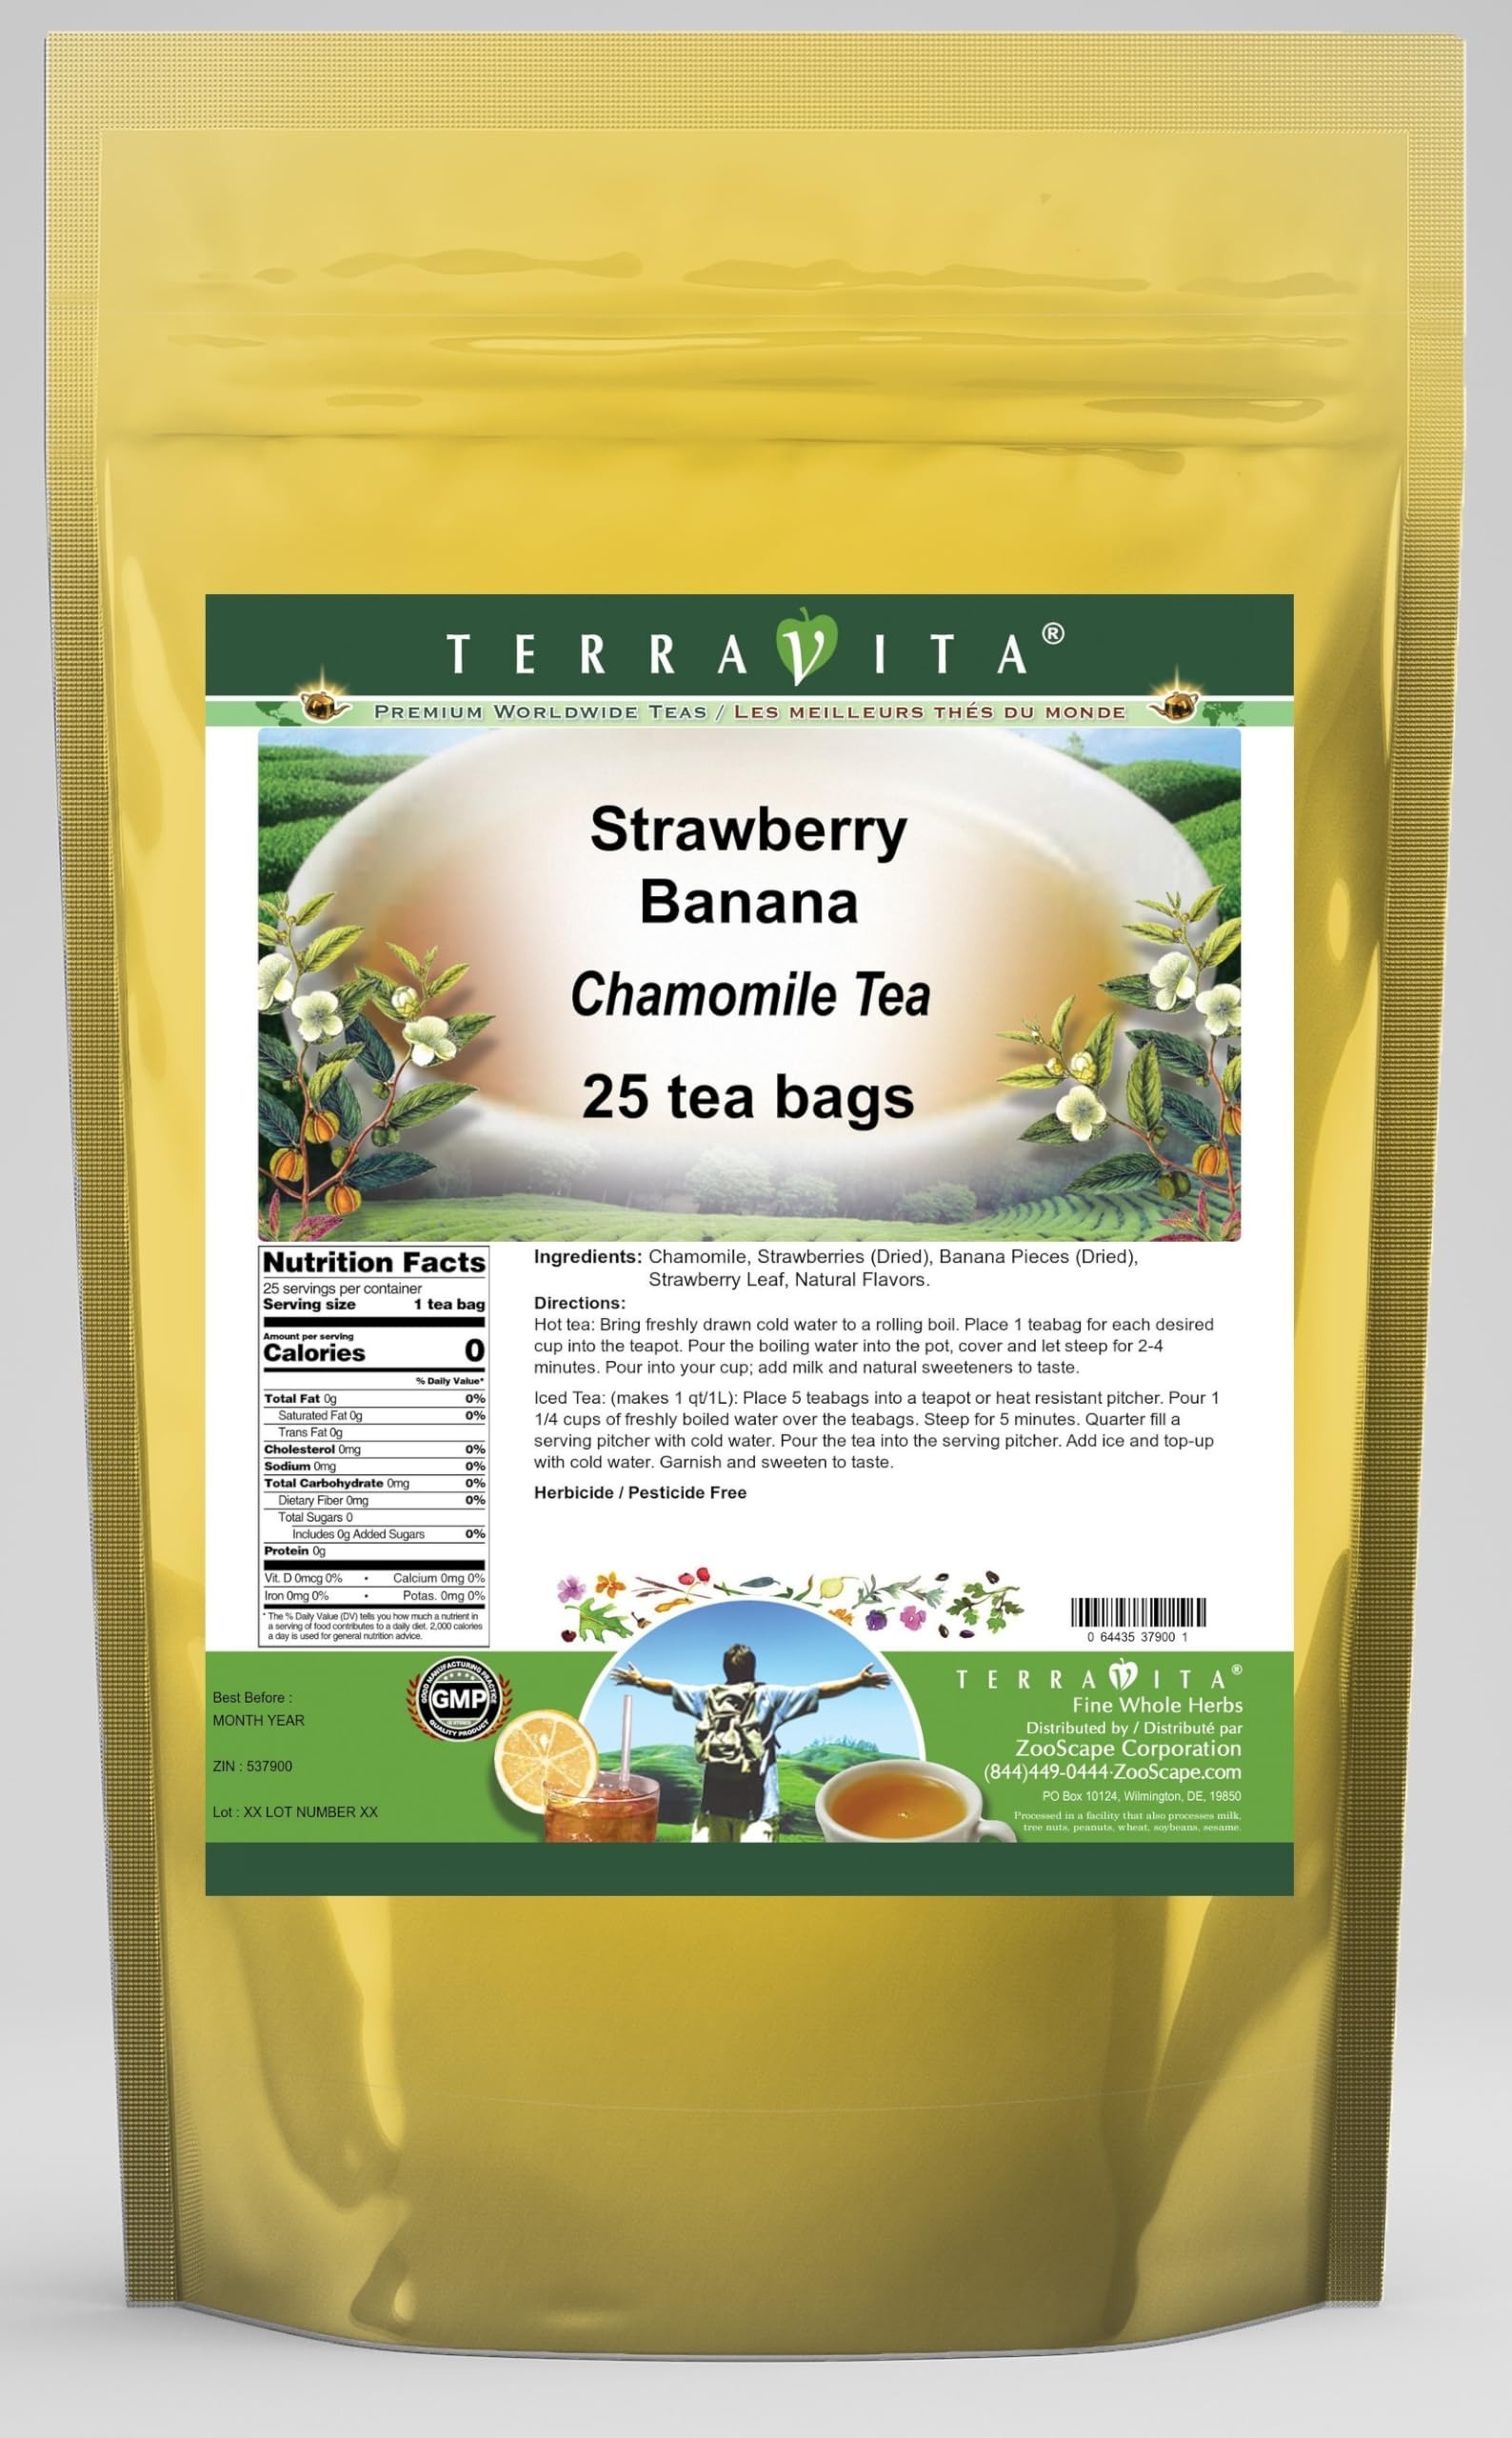
Item Name: Strawberry Banana Chamomile Tea (25 tea bags, ZIN: 537900) - 2 Pack
Bullet Point 1: Our Strawberry Banana Chamomile Tea is a delicious flavored Chamomile tea with Dried Strawberries, Banana Pieces and Strawberry Leaf that you will enjoy relaxing with anytime! The natural Strawberry Banana taste is delicious! - Ingredients: Chamomile tea, Dried Strawberries, Banana Pieces, Strawberry Leaf and Natural Strawberry Banana Flavor.
Bullet Point 2: No fillers.
Bullet Point 3: Manufacturer: TerraVita
Bullet Point 4: Size: 25 tea bags
Bullet Point 5: Chamomile Tea Bags - Packed in a convenient upright pouch!
Product Description: Our Strawberry Banana Chamomile Tea is a delicious flavored Chamomile tea with Dried Strawberries, Banana Pieces and Strawberry Leaf that you will enjoy relaxing with anytime! The natural Strawberry Banana taste is delicious! - Ingredients: Chamomile tea, Dried Strawberries, Banana Pieces, Strawberry Leaf and Natural Strawberry Banana Flavor. - Hot tea brewing method: Bring freshly drawn cold water to a rolling boil. Place 1 teabag for each desired cup into the teapot. Pour the boiling water into the pot, cover and let steep for 2-4 minutes. Pour into your cup; add milk and natural sweeteners to taste. - Iced tea brewing method: (to make 1 liter/quart): Place 5 teabags into a teapot or heat resistant pitcher. Pour 1 1/4 cups of freshly boiled water over the teabags. Steep for 5 minutes. Quarter fill a serving pitcher with cold water. Pour the tea into the serving pitcher. Add ice and top-up with cold water. Garnish and sweeten to taste. - TerraVita is an exclusive line of premium-quality, natural source products that use only the finest, purest and most potent ingredients found around the world. TerraVita is hallmarked by the highest possible standards of purity, potency, stability and freshness. All of our products are prepared with the highest elements of quality control, from raw materials through the entire manufacturing process, up to and including the moment that the bottles or bags are sealed for freshness and shipped out to you. Our highest possible standards are certified by independent laboratories and backed by our personal guarantee. - TerraVita exists to meet and ensure your family's health and wellness without the harmful effects of chemicals and health products. We strive to make all of our products affordable and reliable and are constantly searching the
Value: 50.0
Unit: Count

Price: 35.63